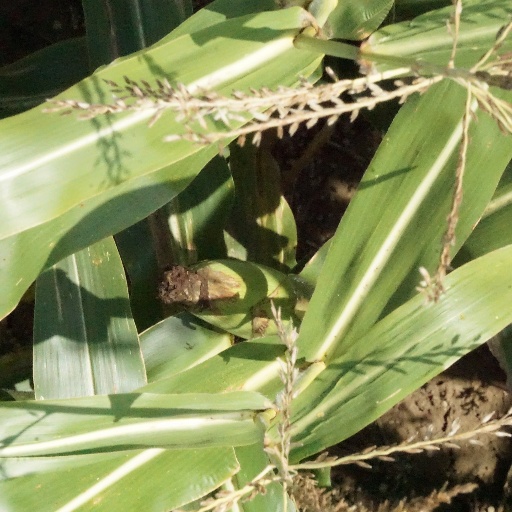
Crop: maize; corn